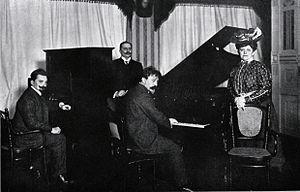
Arthur Nikisch est un chef d'orchestre, violoniste et pédagogue hongrois, né à Lébény-Szentmiklós le 12 octobre 1855 et mort à Leipzig le 23 janvier 1922.